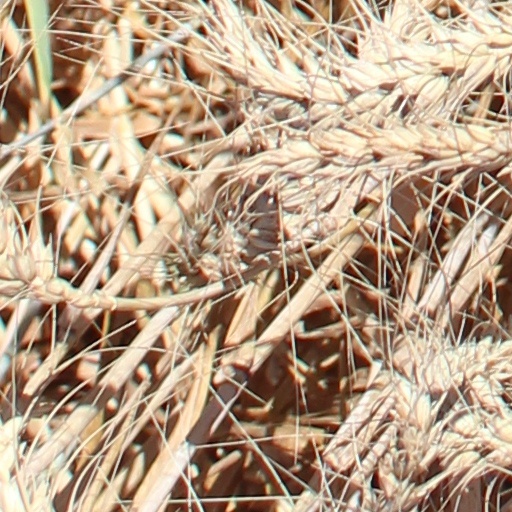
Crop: wheat